Semyonov's Rebellion

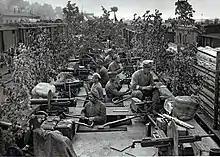

Semyonov's Rebellion refers to the 1917 revolt led by Captain G. M. Semyonov of the Kazak Army, against Soviet control, within the Eastern Region (lit. Further-Baikal Region) of Russia. It is part of the White Movement, and the Russian Civil War (lit. Civil War in the Far East).